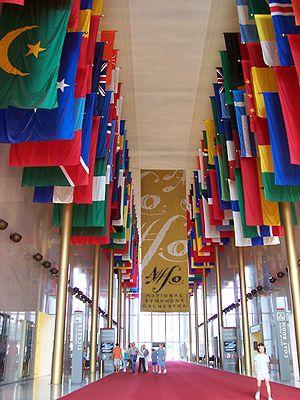
Le National Symphony Orchestra, basé à Washington, est un orchestre symphonique des États-Unis d'Amérique.